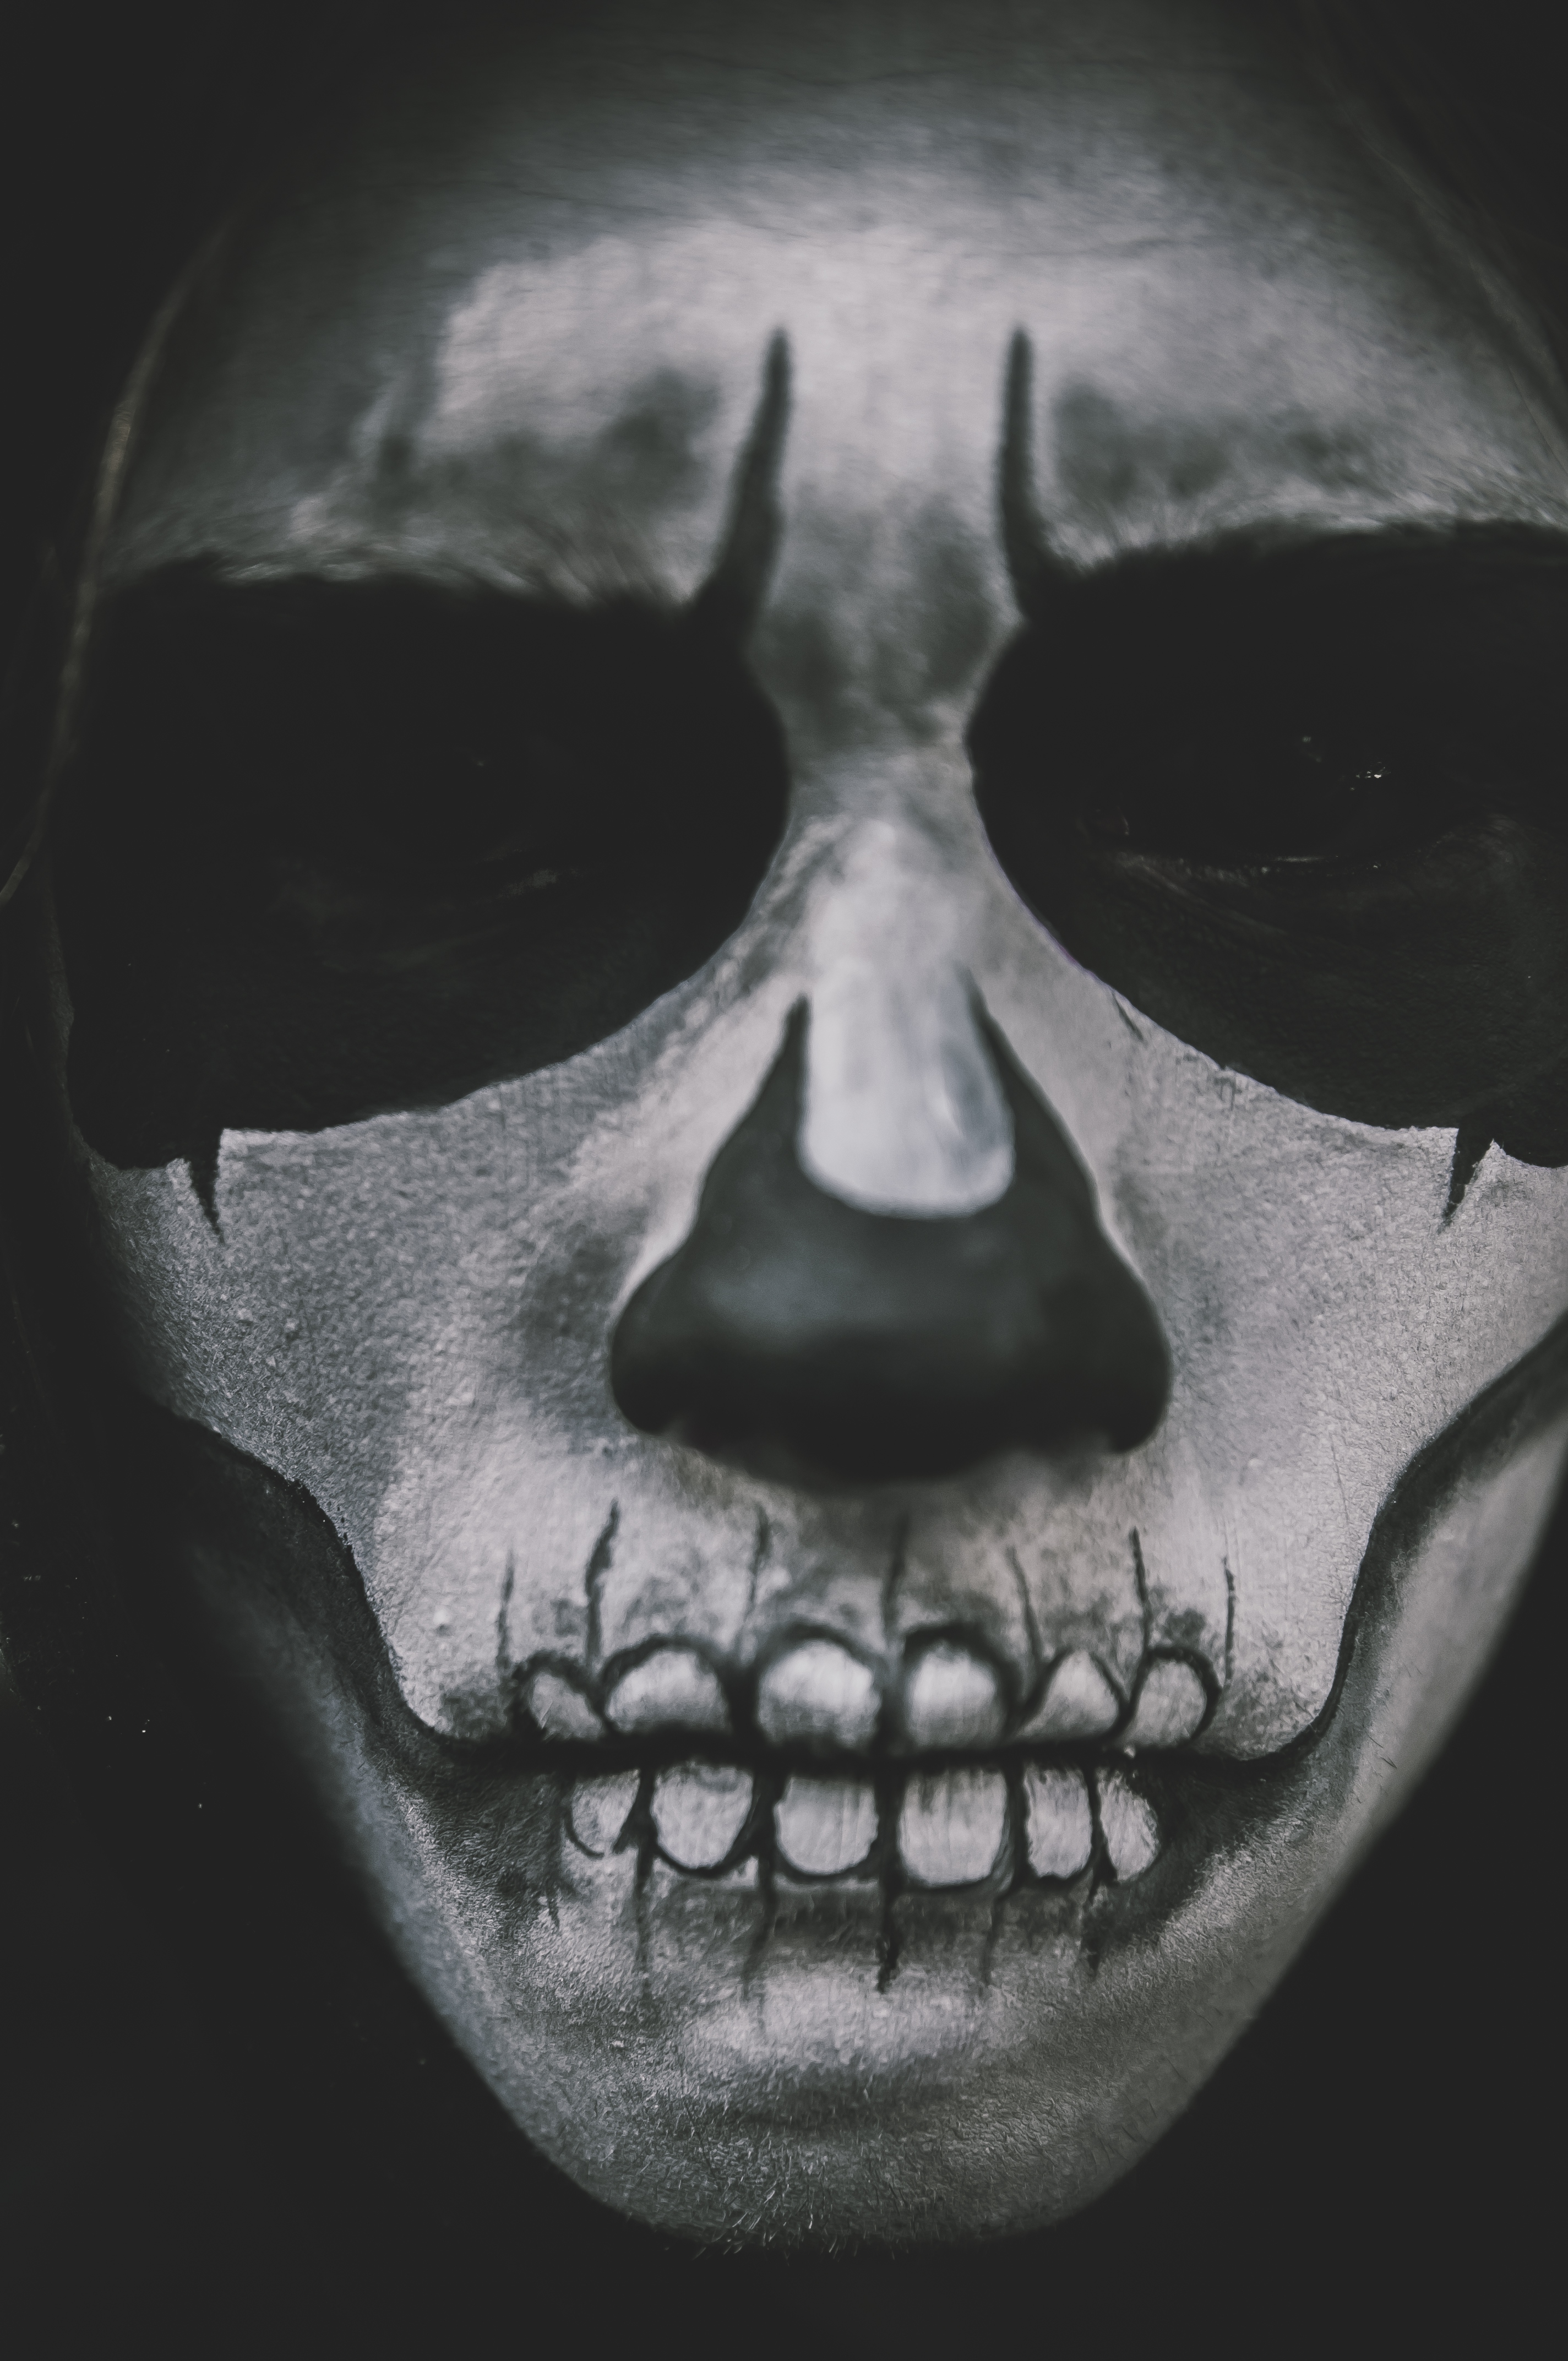
face, jaw, head, nose, forehead, chin, mouth, black and white, ghost, bone, skull, human, snout, photography, still life photography, monochrome photography, monochrome, stock photography, fictional character, smile, illustration, art